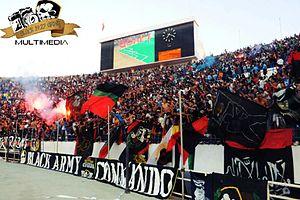
la curva ché
L'Association sportive des Forces armées royales, plus couramment abrégé en FAR Rabat, est un club marocain de football fondé en 1958 et basé à Rabat.